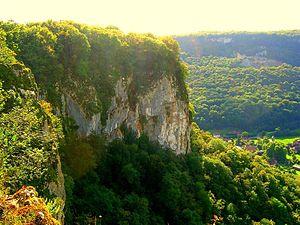
Arbois est une commune française située dans le département du Jura en région Bourgogne Franche-Comté.